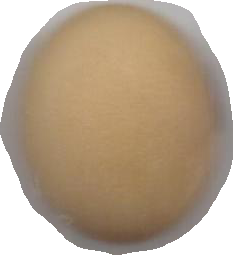
Variety: Anjasmoro